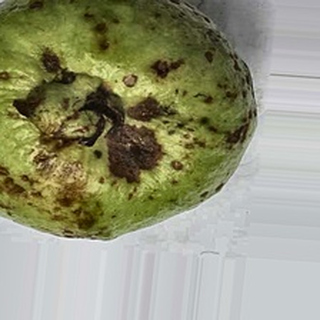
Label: guava_anthracnose